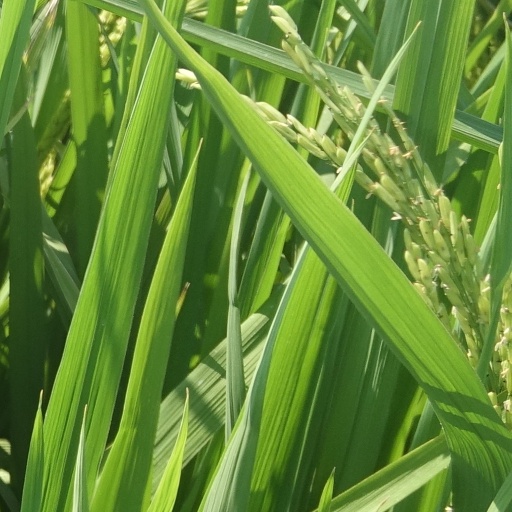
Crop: rice